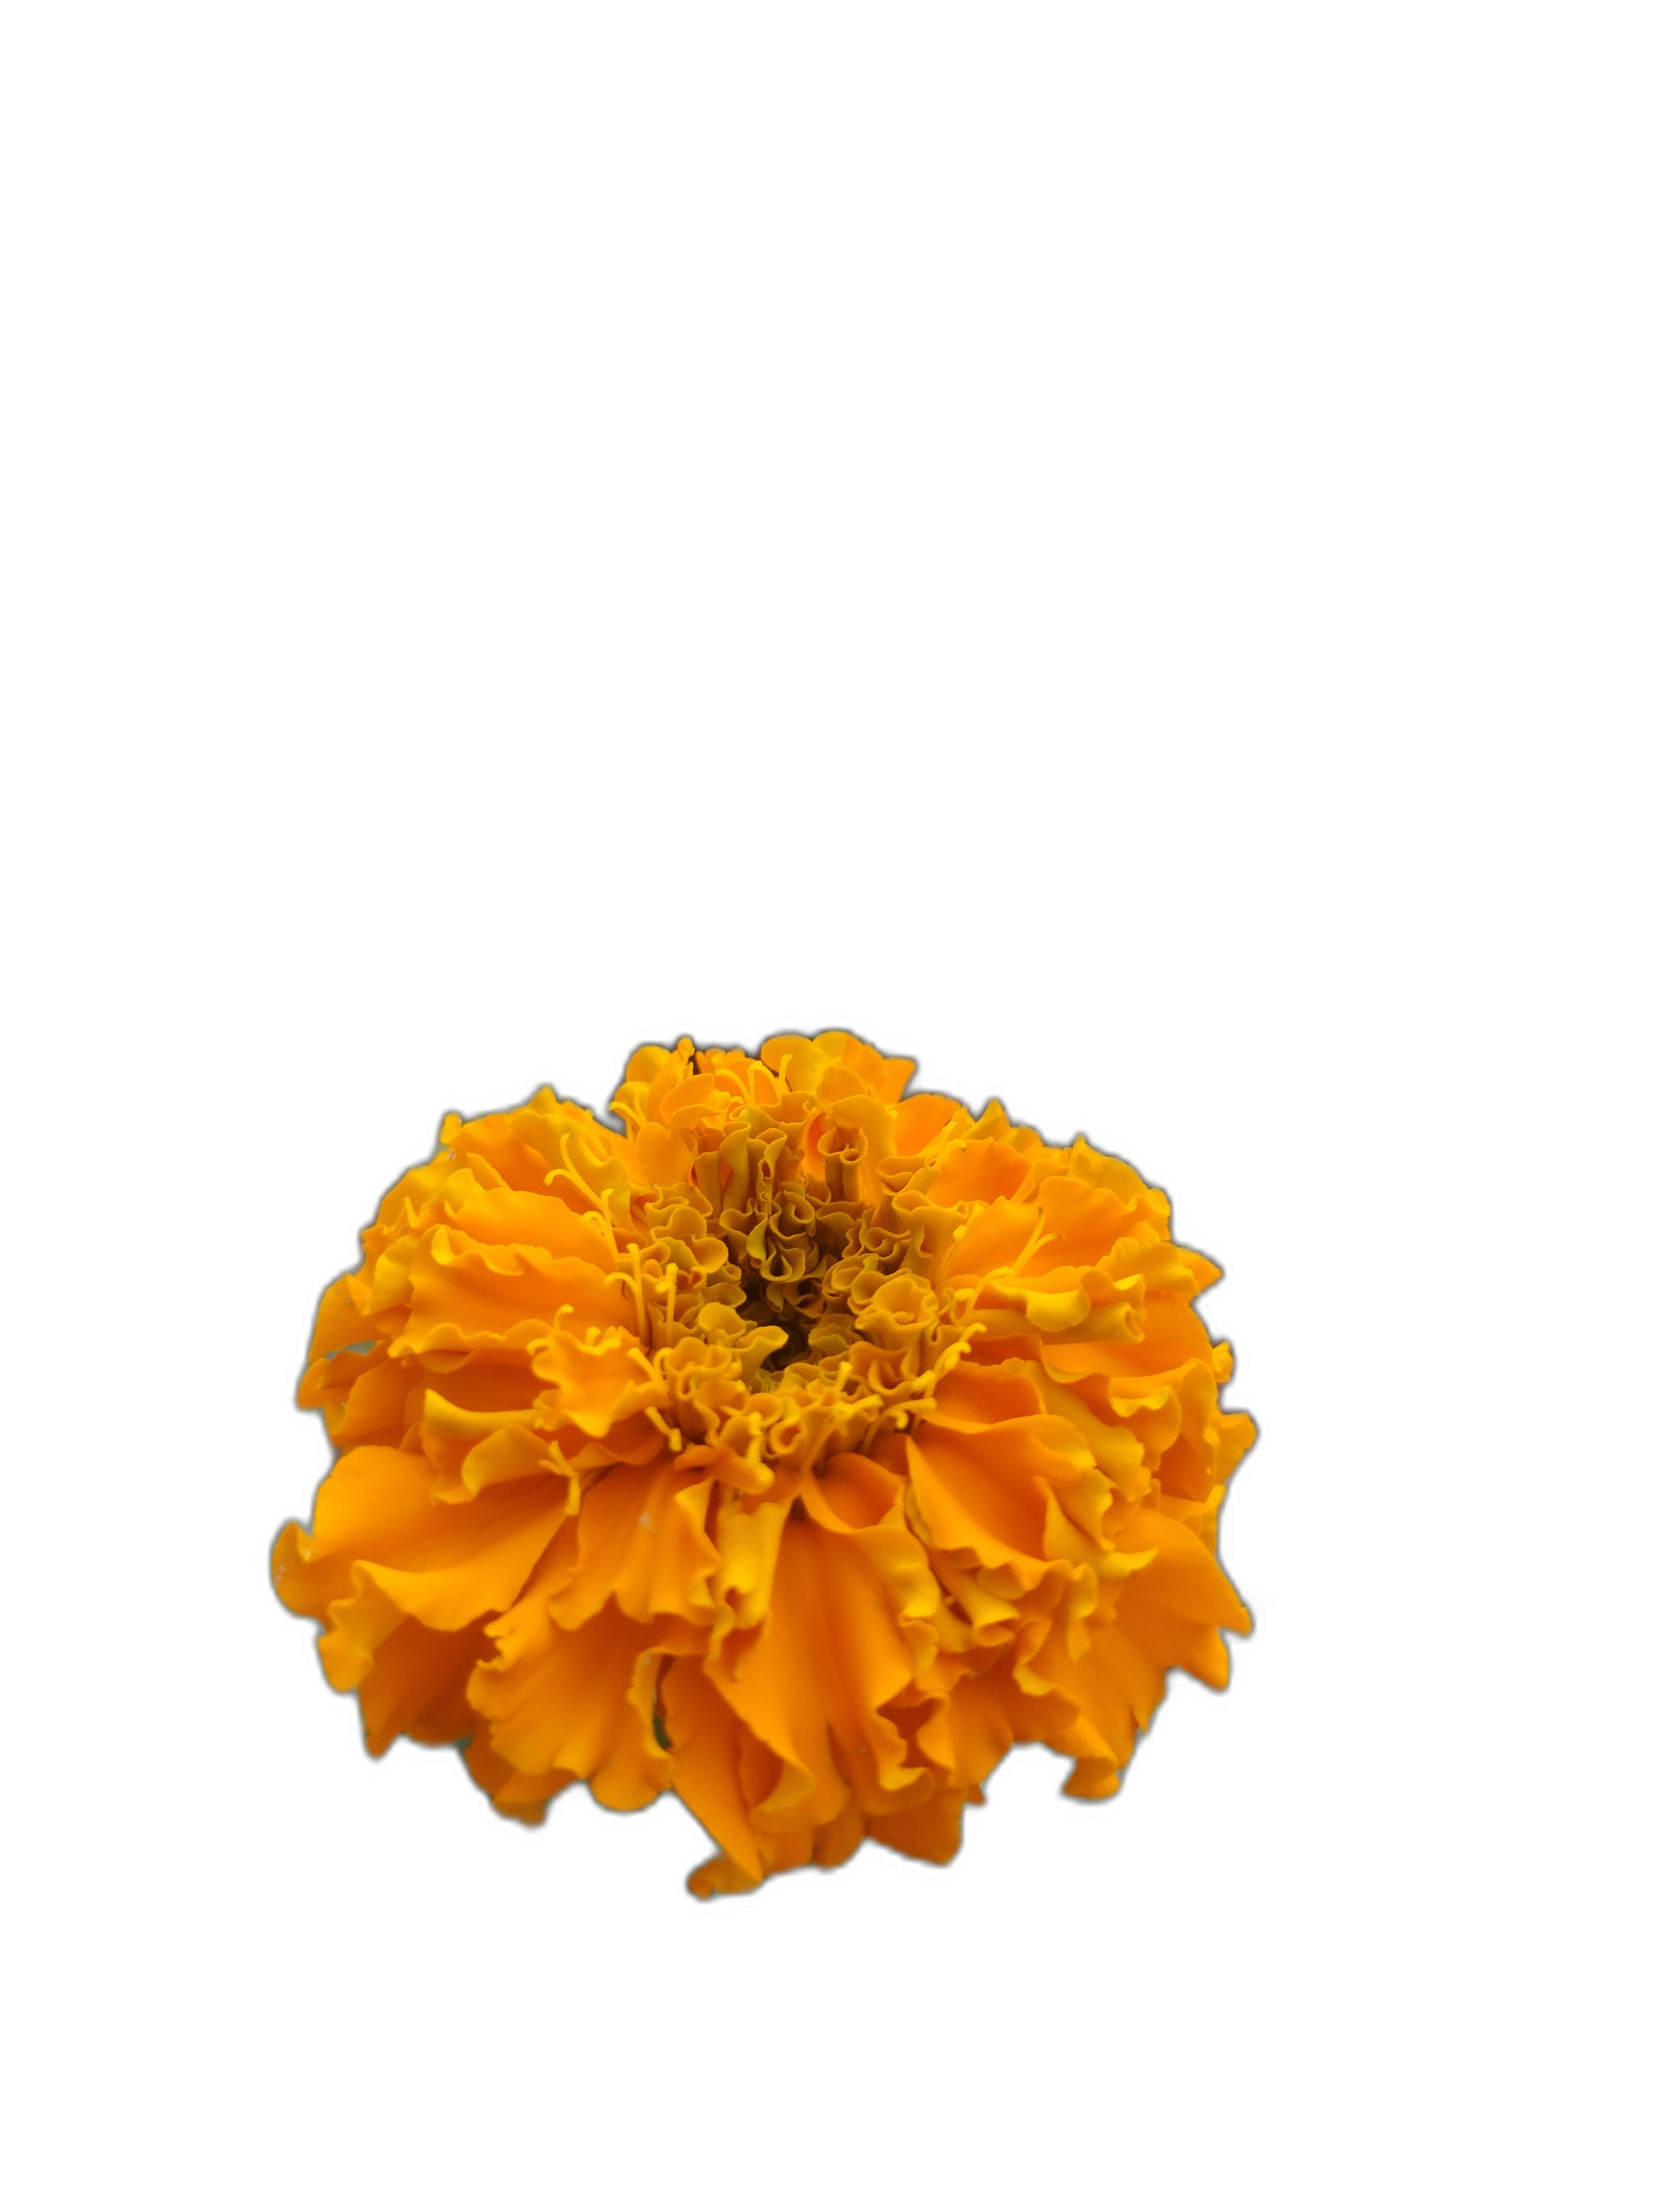
Label: Marigold